AmaLee

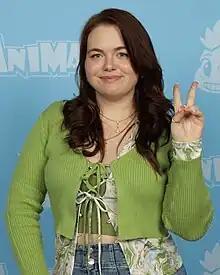
AmaLee in 2023

Amanda Lee (born March 13, 1992), also known as AmaLee, is an American singer, voice actress, YouTuber, and virtual YouTuber (VTuber) under the name Monarch. She is known for her English covers of anime and video game songs on YouTube, which have been viewed over 1 billion times and has acquired her over 2 million subscribers. As a voice actress, Lee has provided her voice in several titles such as "Dragon Ball Xenoverse 2", "", "", "SSSS.Dynazenon", "Kageki Shojo!!", "Girls' Frontline", "Otherside Picnic", "Adachi and Shimamura", "My Dress-Up Darling", "", "", and "".